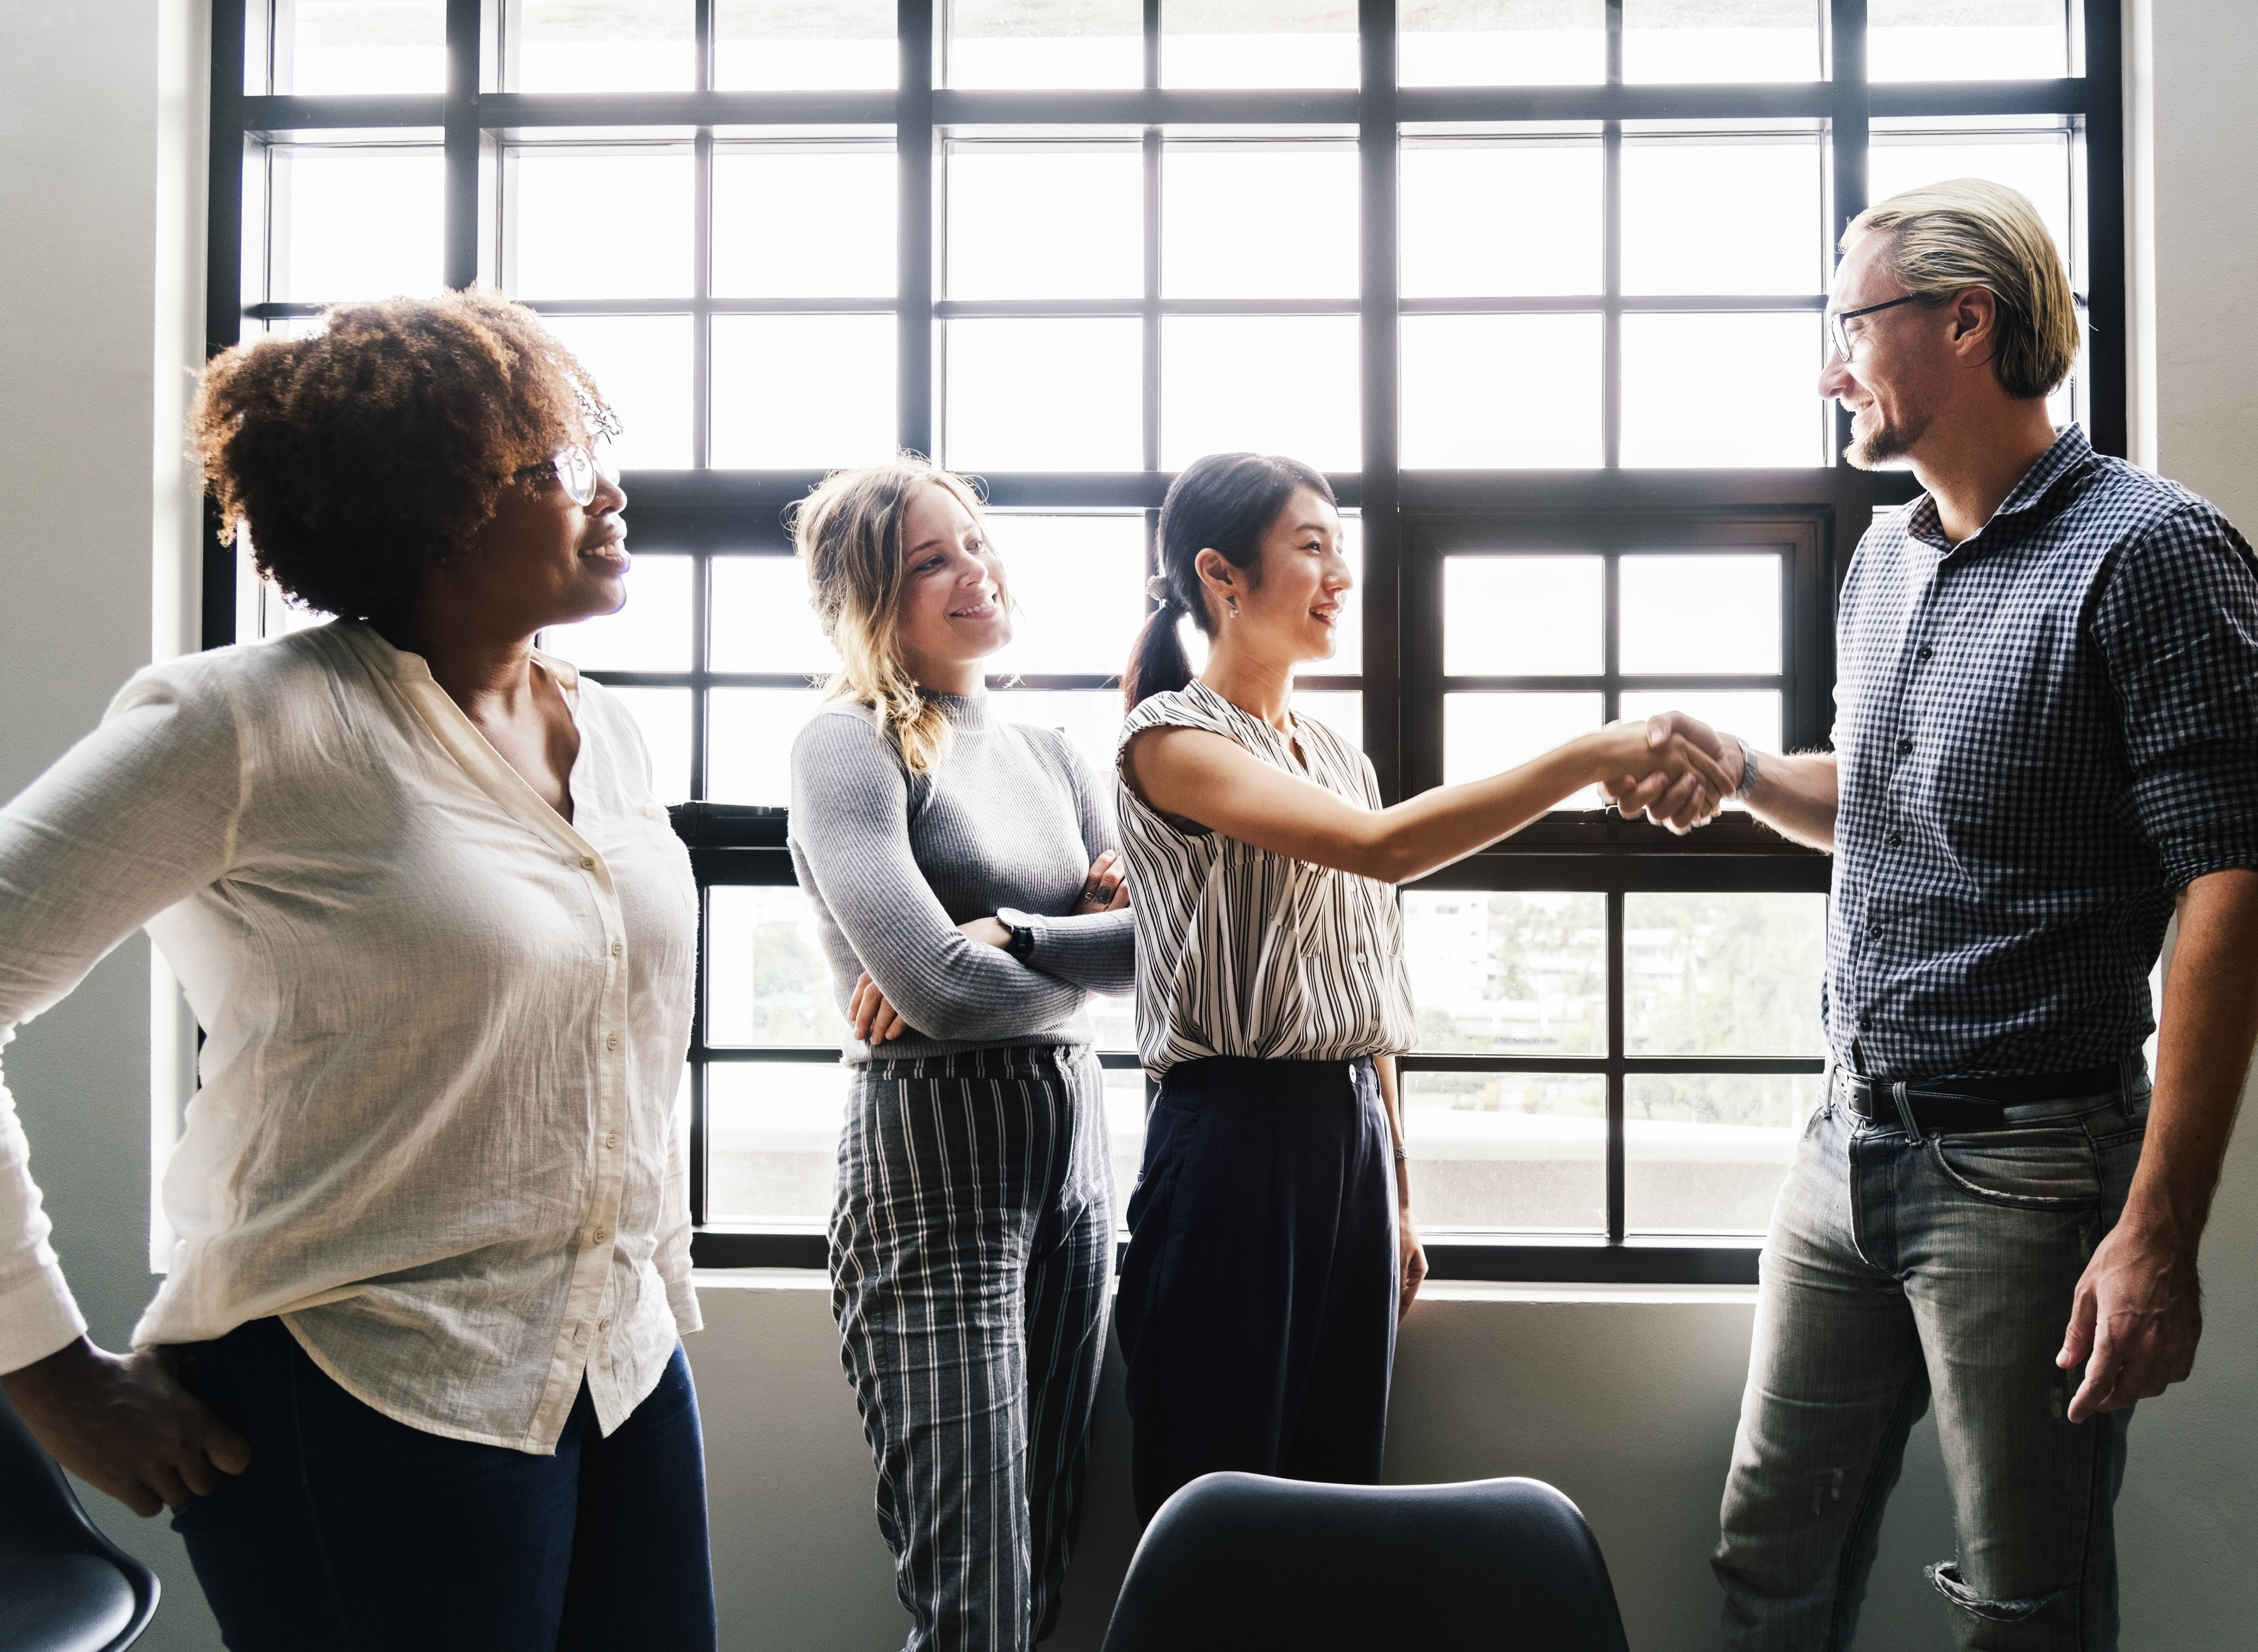
african american, african descent, agreement, american, asian, black, boss, casual, caucasian, cellphone, communication, community, connecting, connection, contact, data, deal, device, digital, electronic, ethnicity, european, friends, gadget, global, handshake, information, innovation, internet, man, media, meeting, mobile, network, networking, online, people, phone, shaking hands, sharing, smartphone, social, team member, technology, telephone, together, togetherness, westerner, window, wireless, woman, social group, conversation, human behavior, girl, fun, furniture